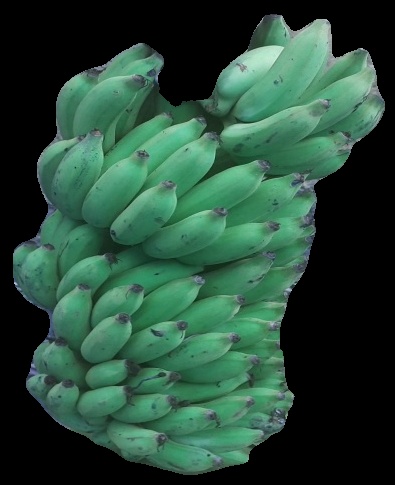
Variety: elakki-bale
Grade: grade2